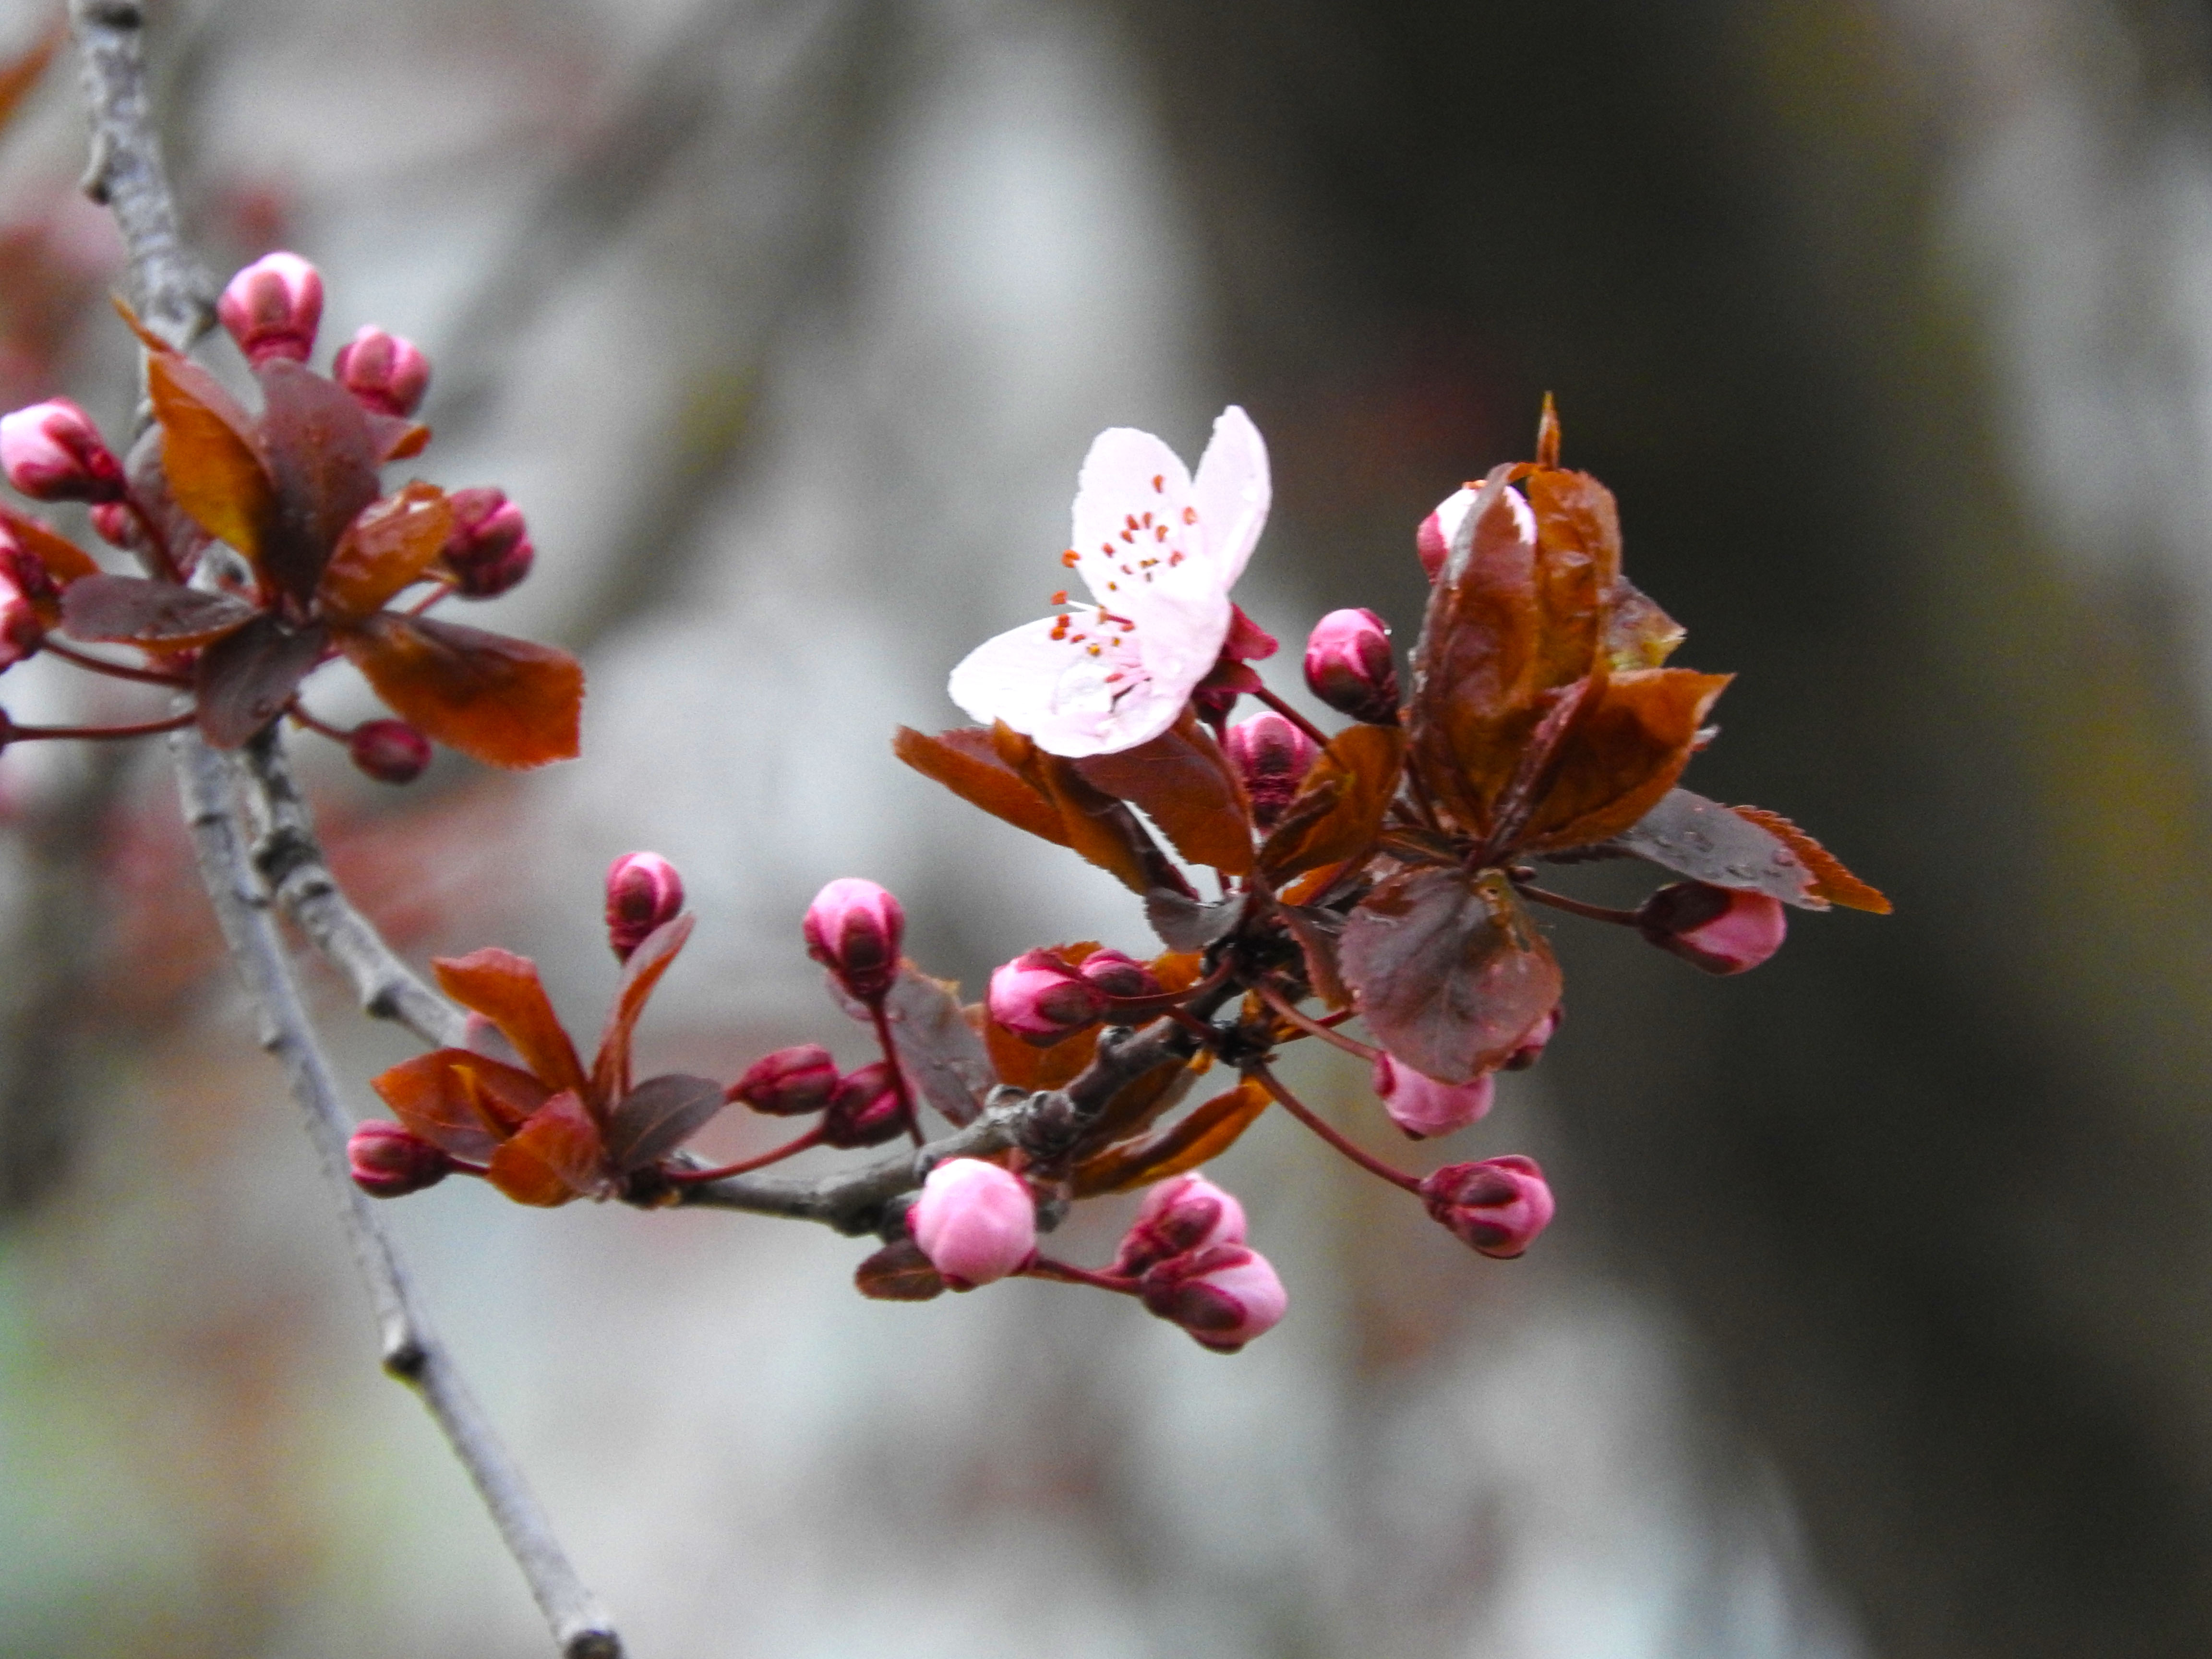
spring, flowers, buds, branch, blossom, flora, twig, plant, bud, flower, flowering plant, plant stem, macro photography, petal, cherry blossom, tree